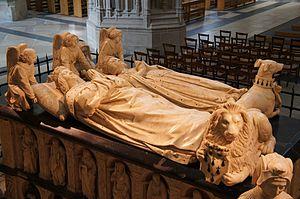
Dans le transept sud de la cathédrale Saint Pierre et Saint Paul de Nantes. Le tombeau de François II et Marguerite de Foix, père d'Anne de Bretagne, est un chef-d’oeuvre de Michel Colombe du début du XVIe siècle. Ce tombeau est en marbre blanc. Aux quatre coins, quatre statues représentant les quatre vertus cardinales.
La cathédrale Saint-Pierre-et-Saint-Paul de Nantes est une cathédrale catholique située place Saint-Pierre, à Nantes. C'est la cathédrale du diocèse de Nantes, siège de l’évêque de Nantes. Sa construction s’est étalée sur 457 ans, de 1434 à 1891, mais ces délais n’altèrent en rien la qualité ni la cohérence de son style gothique. Elle est classée monument historique depuis 1862.
Le tombeau de François II, duc de Bretagne et de sa femme Marguerite de Foix est un monument funéraire qui se trouve à Nantes, dans la cathédrale Saint-Pierre-et-Saint-Paul, et qui fut réalisé en différents matériaux nobles dont le marbre de Carrare au début du XVIᵉ siècle par Michel Colombe et Jean Perréal.